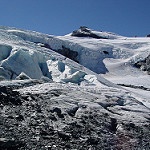
Label: glacier